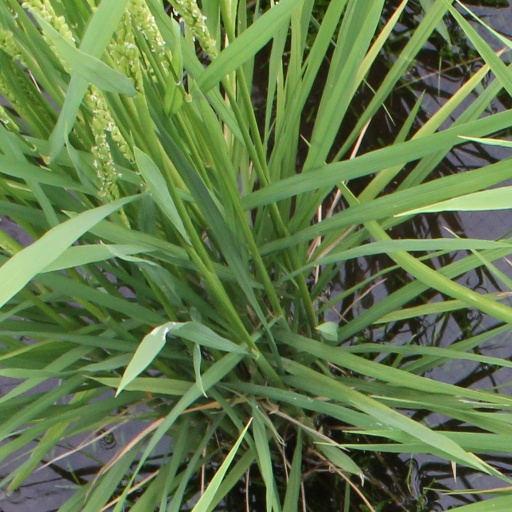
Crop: rice